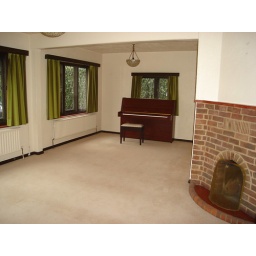
Dining and sitting area.  I will put th dining table over where the piano is